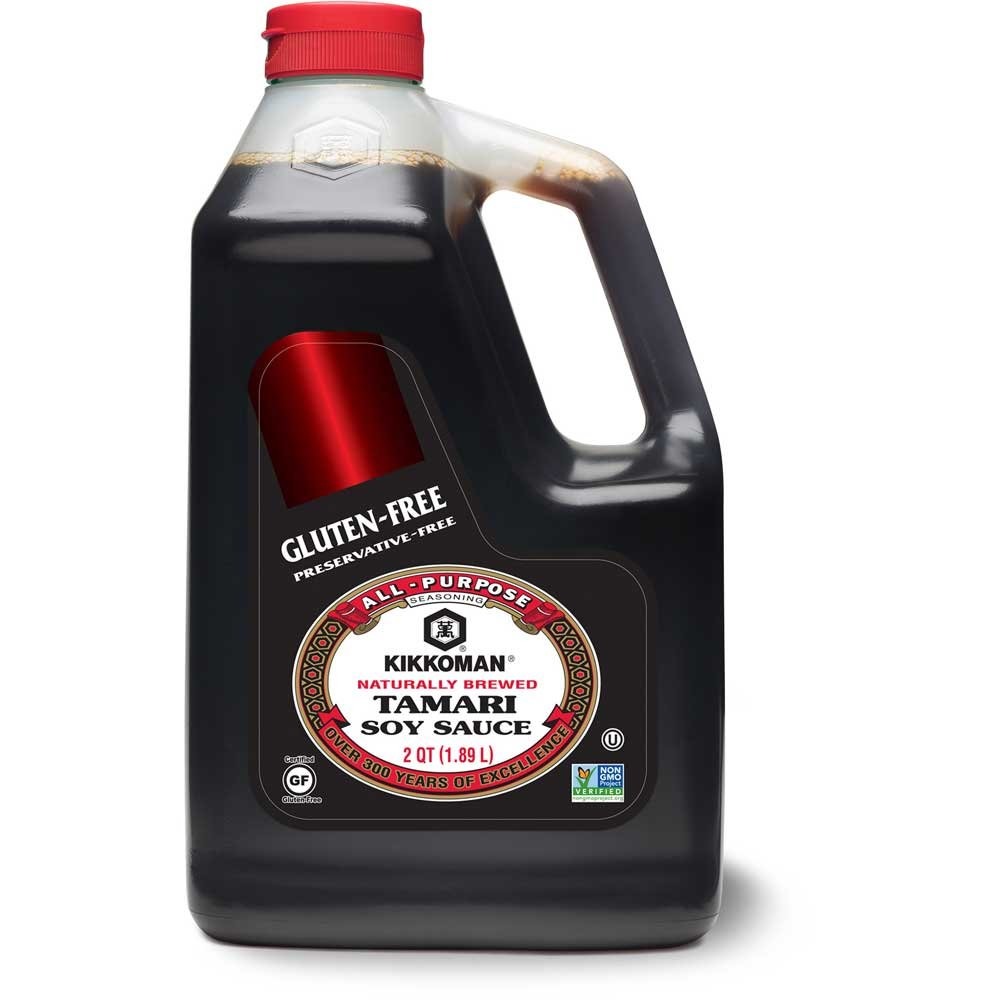
Item Name: Kikkoman Preservative Free Gluten Free Tamari Soy Sauce, 0.5 Gallon -- 6 per case.
Bullet Point 1: Food items cannot be returned.
Bullet Point 2: Preservative Free Gluten Free Tamari Soy Sauce
Product Description: Gluten-Free, Kosher
Value: 384.0
Unit: Fl Oz

Price: 75.305